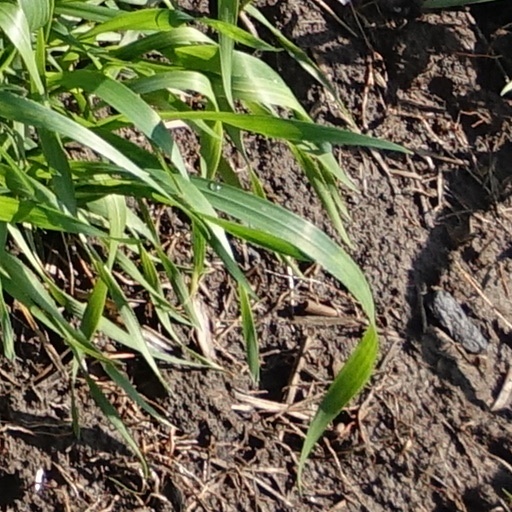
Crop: wheat